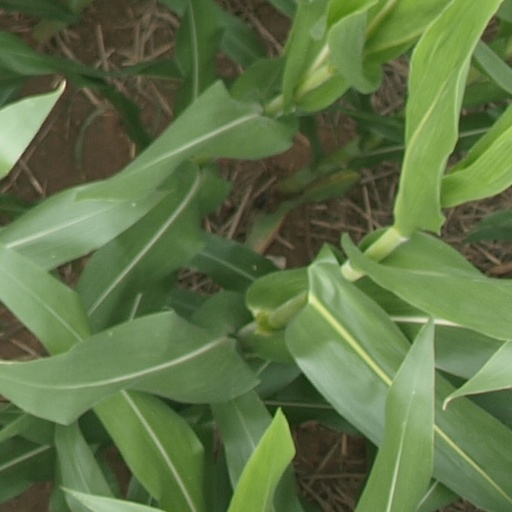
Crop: maize; corn